Delayed onset of lactation

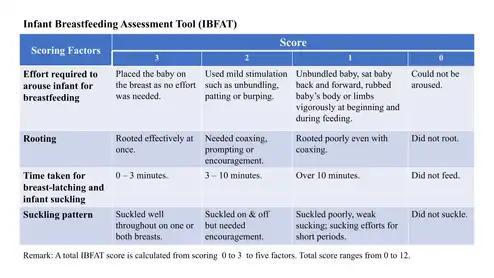
Infant Breastfeeding Assessment Tool (IBFAT) is used for the assessment of breastfeeding quality.

Studies observed that SIBB is prevalent among infants with mothers experiencing delayed copious milk production. In most of these studies, SIBB is indicated with a low Infant Breastfeeding Assessment Tool (IBFAT) score. This indicates a correlation between DOL with low milk consumption, which can be a cause for inadequate nutritional intake by the infant in the long term, and result in suboptimal growth and development.